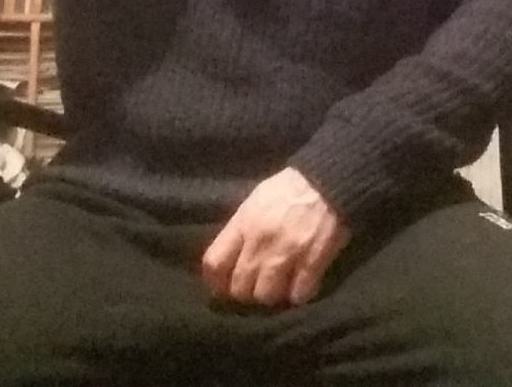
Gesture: no_gesture